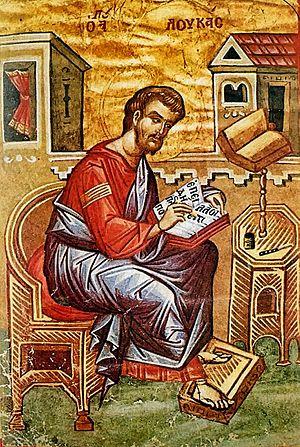
Le récit des Actes des Apôtres, cinquième livre du Nouveau Testament, est la seconde partie de l’œuvre dédiée « à Théophile » et attribuée à Luc par la tradition chrétienne comme par les chercheurs modernes, la première partie étant l'Évangile selon Luc. Le récit rapporte les débuts de la communauté chrétienne, avec l'Ascension suivie de la Pentecôte, et relate essentiellement la prédication de Paul de Tarse. Il se termine avec la première venue de Paul à Rome au début des années 60.